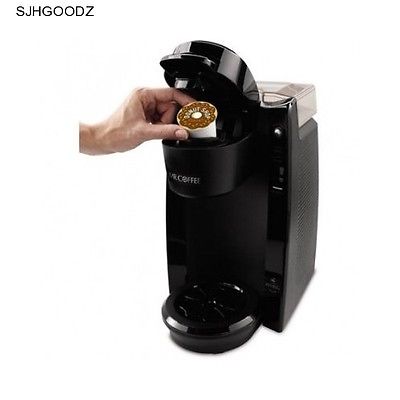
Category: coffee maker